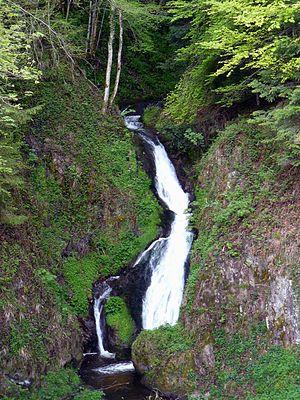
La cascade du Tampa à Corravillers (Haute-Saône, France)
Corravillers est une commune française située dans le département de la Haute-Saône, en région Bourgogne-Franche-Comté.
Le Breuchin est une rivière de l'est de la France qui coule dans le département de la Haute-Saône, en région Bourgogne-Franche-Comté. C'est un affluent très abondant de la Lanterne en rive droite, et donc un sous-affluent du Rhône par la Lanterne, puis la Saône.